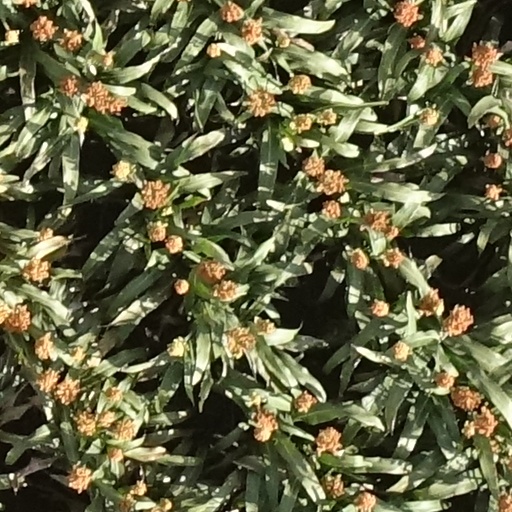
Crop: sorghum